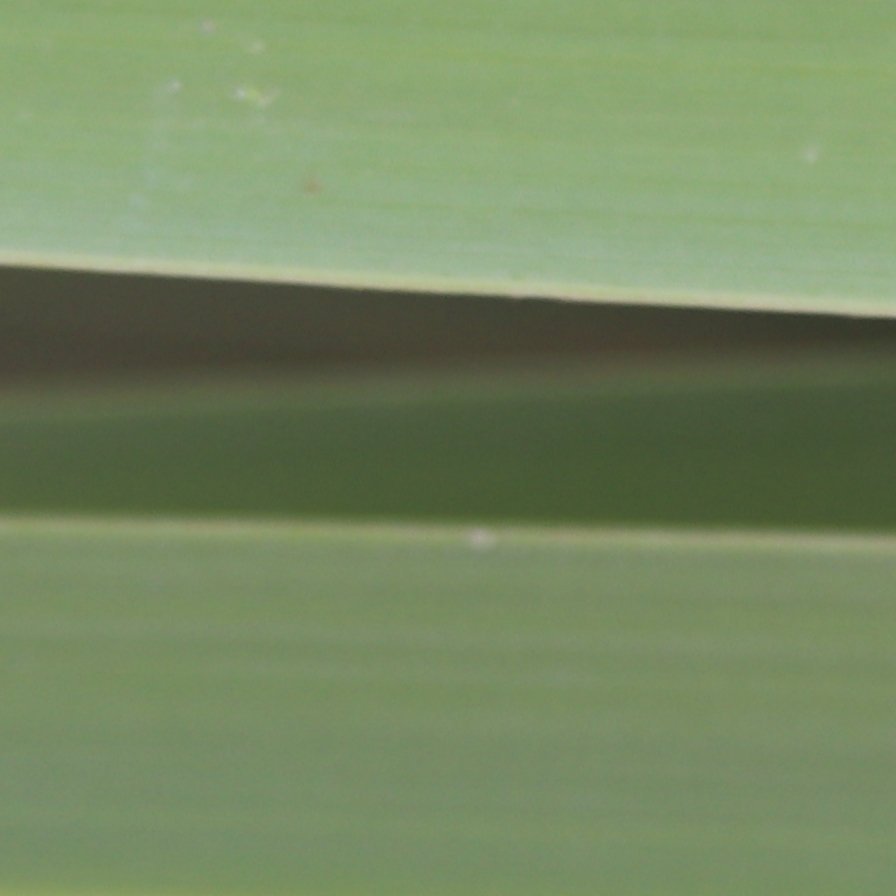
Label: Healthy